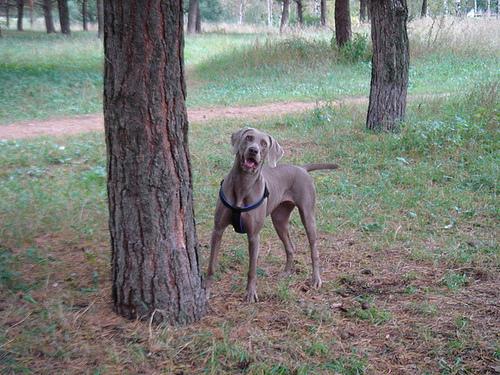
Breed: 235-n000096-Weimaraner